Khanda, Sonipat

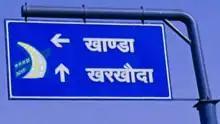
Village Sign Board

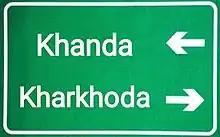
Khanda Kharkhoda

The village lies on Major District Road that connects many villages. It is 4 km away from National Highway 334B (India) and State Highway 18. It is 8 km away from